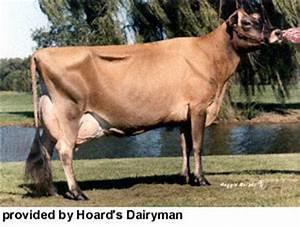
cow